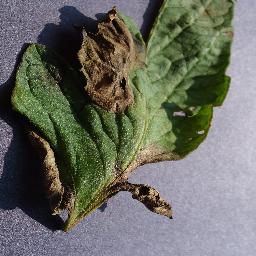
Label: Tomato___Late_blight